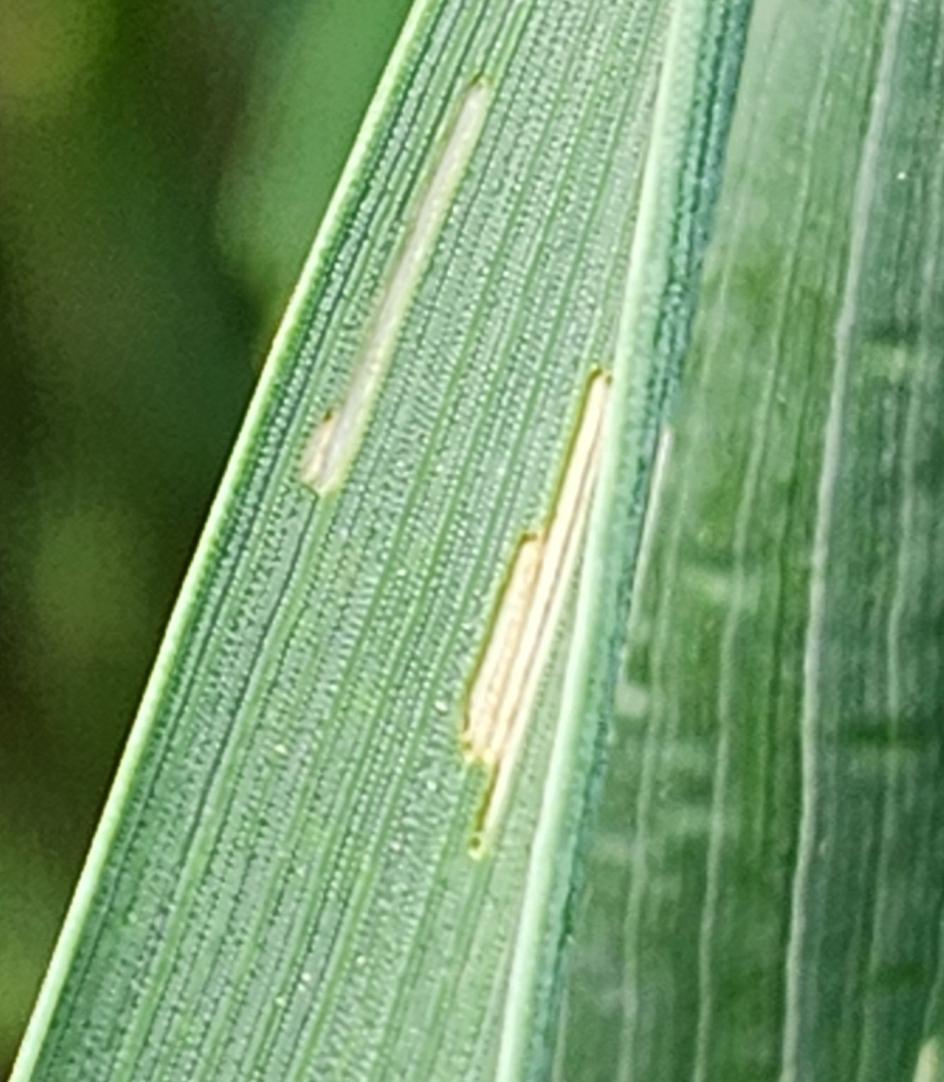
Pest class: cereal_leaf_beetle